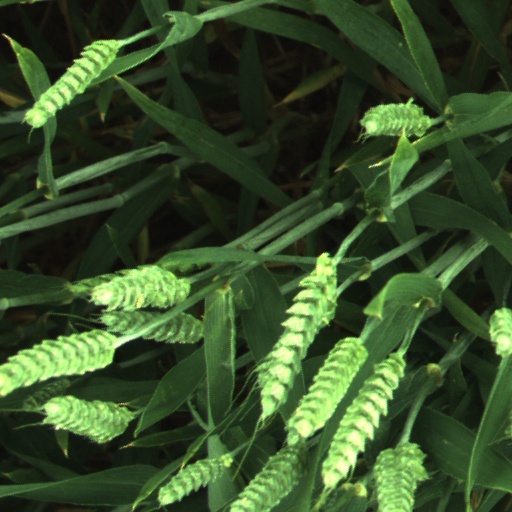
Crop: wheat